Jeep Renegade

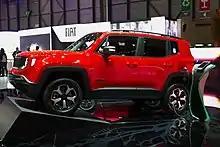
Renegade PHEV

The Renegade offers either cloth or leather seating surfaces. It offers seating for five passengers, with a 60/40 split-folding rear bench seat, and a fold-flat front passenger's seat for more cargo capacity.